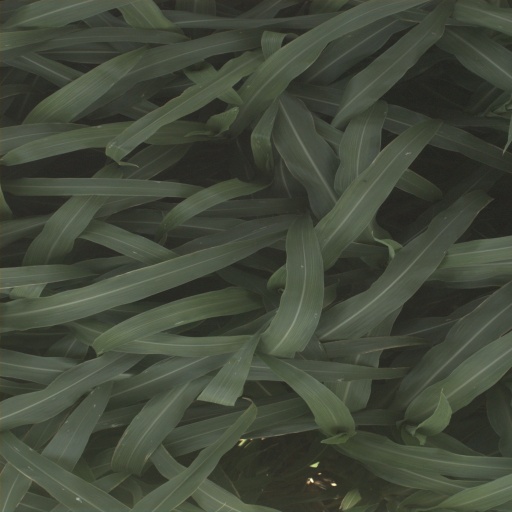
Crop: sorghum